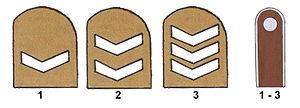
L’Organisation Todt était un groupe de génie civil et militaire du Troisième Reich. Elle portait le nom de celui qui a été son fondateur et son dirigeant jusqu'en 1942, Fritz Todt, un ingénieur et une figure importante du nazisme, en tant que mandataire général pour la régulation de l'industrie du bâtiment. L'Organisation a été chargée de la réalisation d'un grand nombre de projets de construction, dans les domaines civil et militaire, tant en Allemagne, durant la période qui a précédé la Seconde Guerre mondiale et pendant celle-ci, que dans les pays d'Europe sous domination nazie, de la France à la Russie. Presque toutes les grandes opérations de génie civil durant la guerre ont été réalisées par l’Organisation, dont des usines d'armement, des bases de sous-marins et des lignes de fortifications, comme le mur de l'Atlantique ou la ligne Gustave.
Une définition de l'histoire de la construction, qui la distingue de l'histoire de l'architecture, pourrait nous être donnée par Vitruve : elle s'attache à décrire les matériaux que fournit la nature et l'usage qu'on en fait. Il n'y est pas question de l'origine de l'architecture, mais bien de celle des bâtiments, ainsi que de la manière dont on est parvenu à donner à l'art de bâtir les développements et le degré de perfection où nous le voyons aujourd'hui. Le champ de l'histoire de la construction s'est constitué dans certains pays comme un domaine d'étude universitaire à part entière.